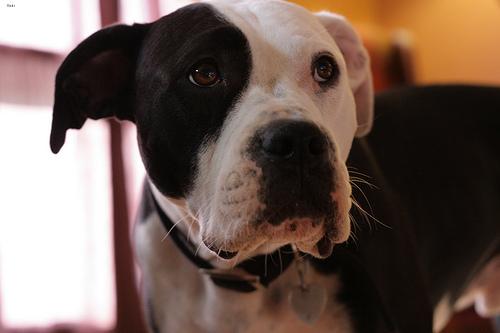
Breed: american bulldog